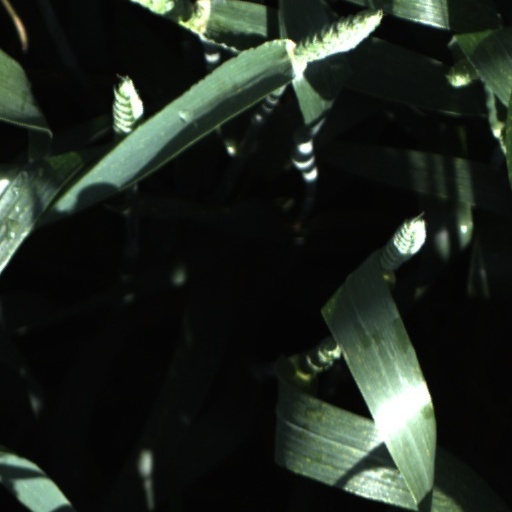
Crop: wheat